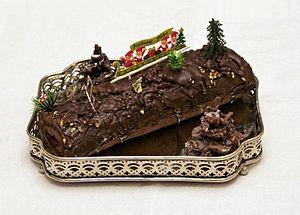
Une bûche de Noël faite maison, au chocolat fourrée à la framboise."
La cuisine française fait référence à divers styles gastronomiques dérivés de la tradition française. Elle a évolué au cours des siècles, suivant ainsi les changements sociaux et politiques du pays. Le Moyen Âge a vu le développement de somptueux banquets qui ont porté la gastronomie française à un niveau supérieur, avec une nourriture décorée et fortement assaisonnée par des chefs tel Guillaume Tirel. Au XVIIᵉ siècle, les habitudes ont changé, avec une utilisation moins systématique des épices et avec le développement de l'utilisation des herbes aromatiques et de techniques raffinées, initiées par François Pierre de La Varenne et par d'autres dignitaires de Napoléon Bonaparte, comme Marie-Antoine Carême.